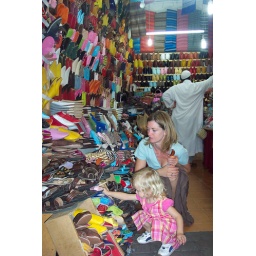
Mother and child in Moroccan shoe shop - girls can't be too young to learn about shoe-shopping